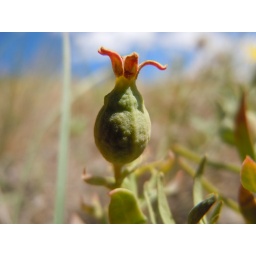
The flower being to develope fruit by mid summer.